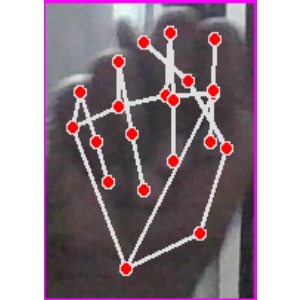
अक्षर: न